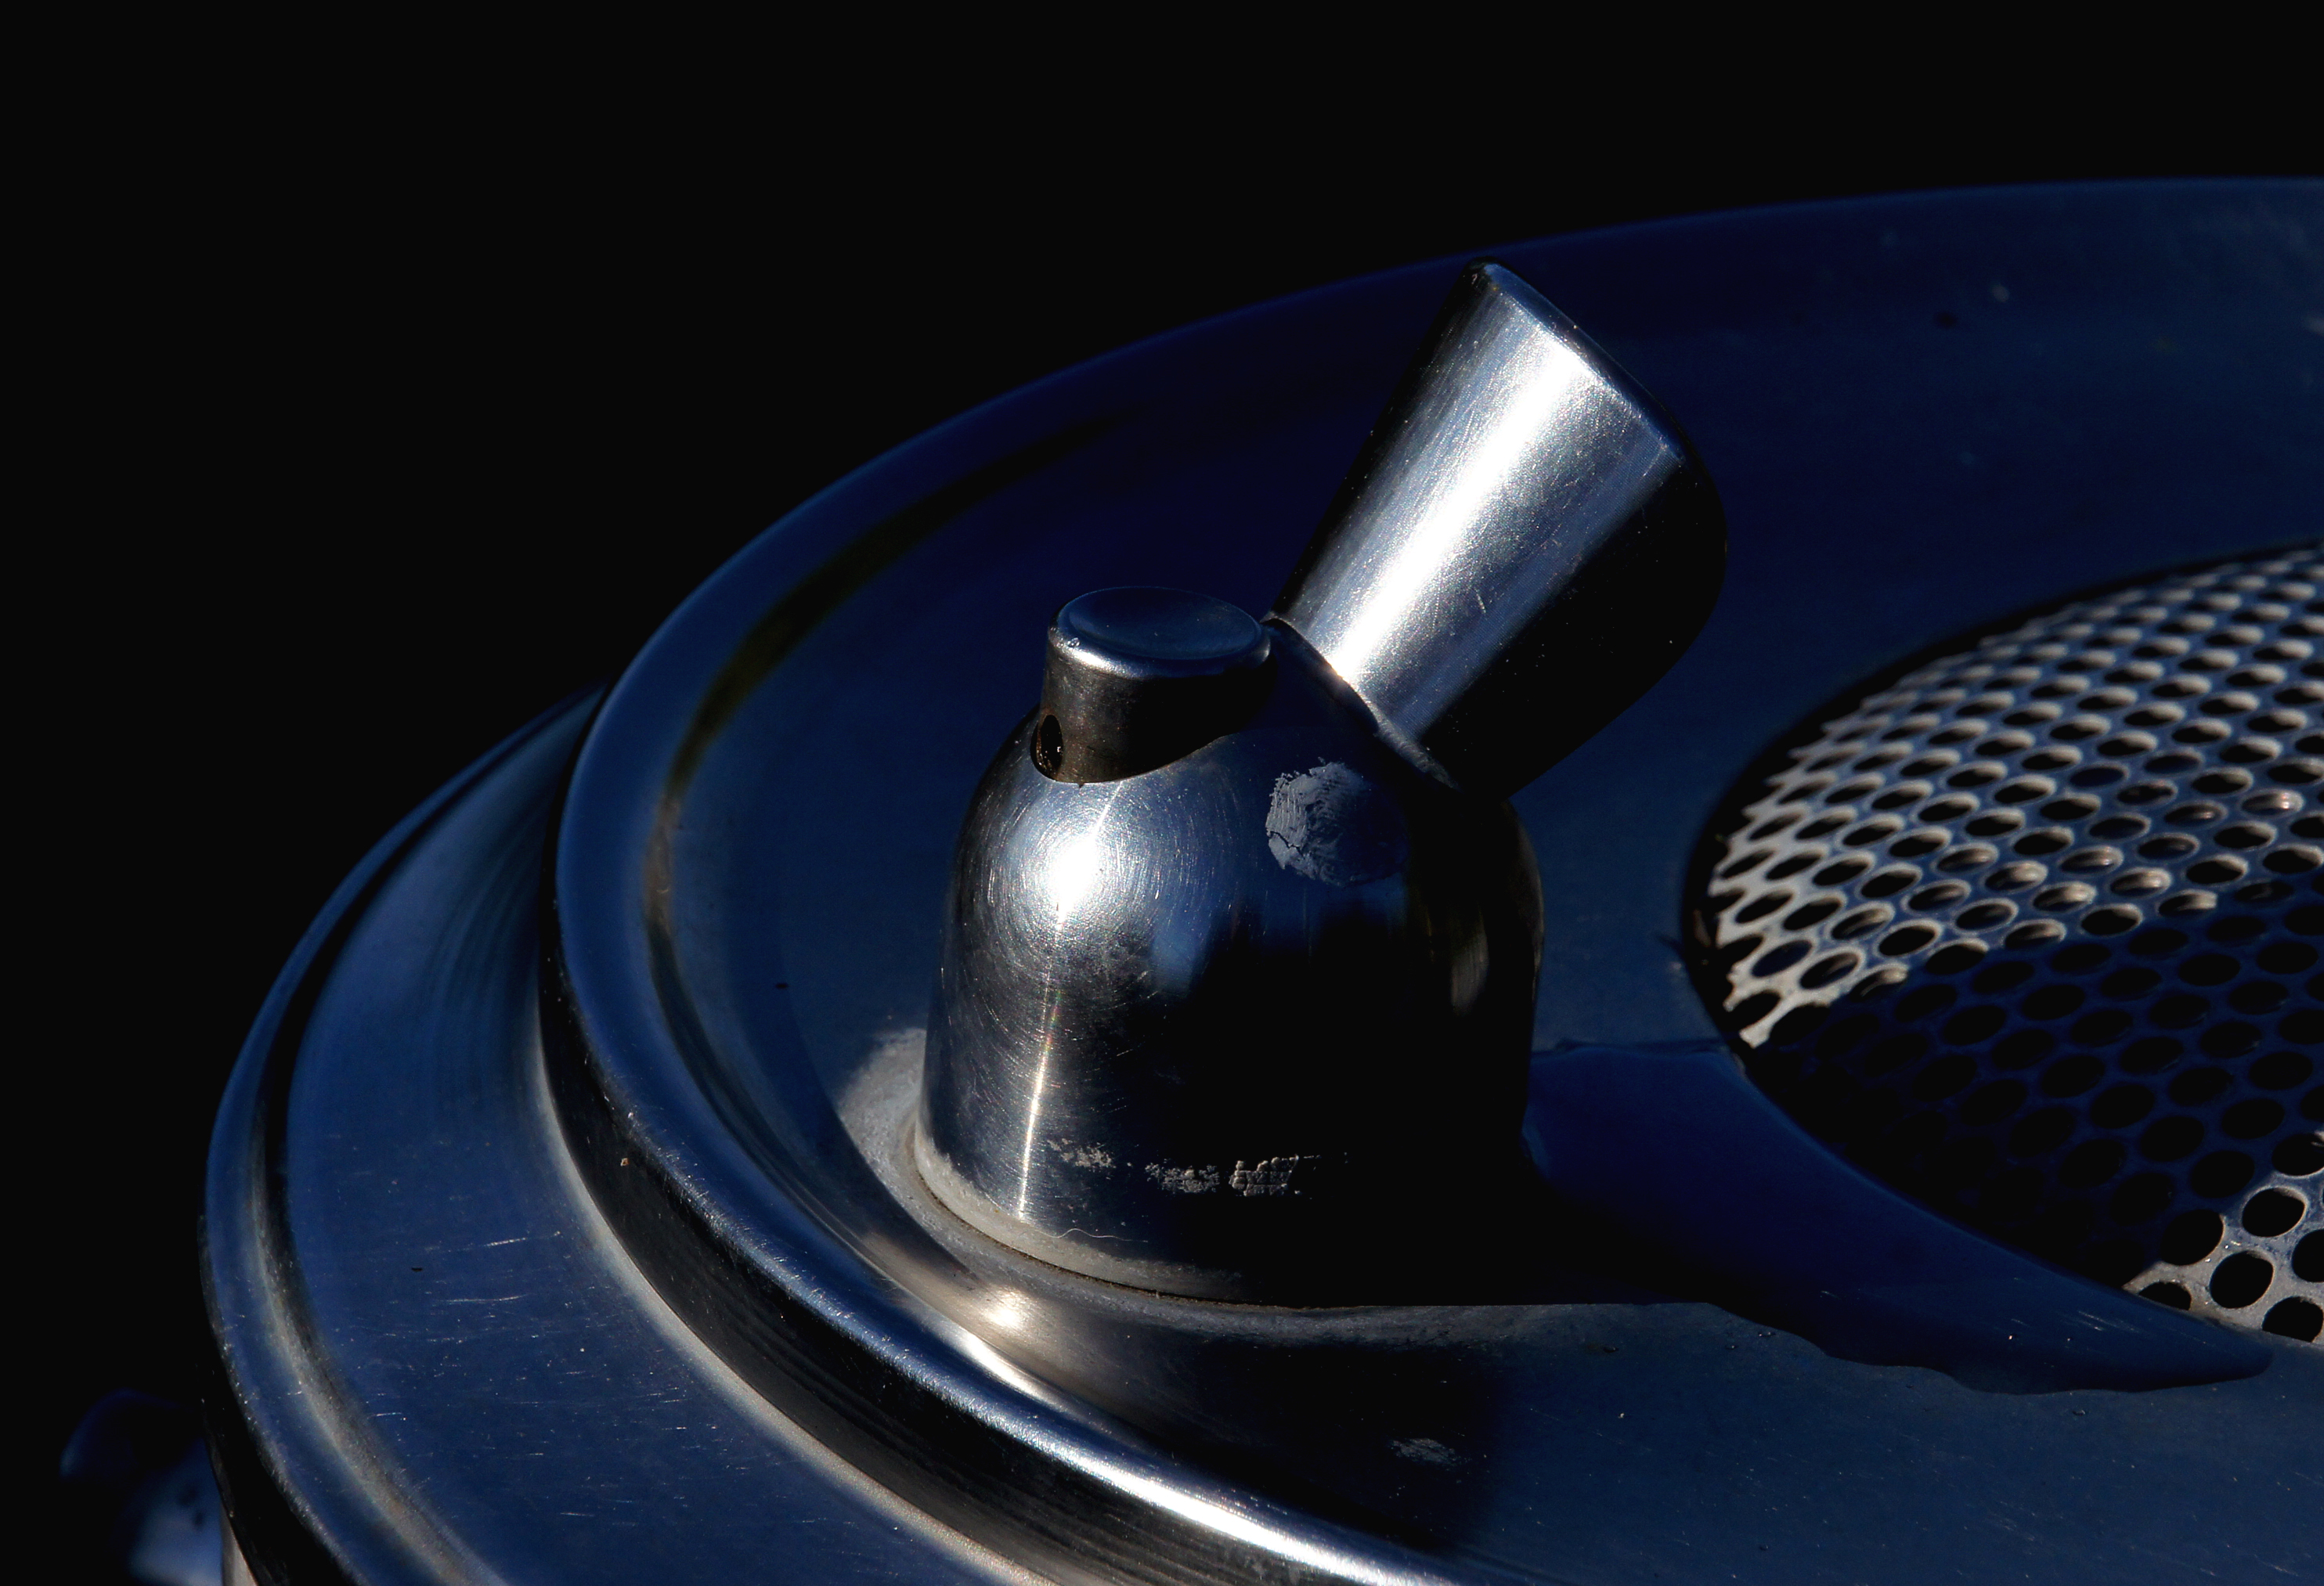
blue, tap, stainlesssteel, waterfountain, drinkstand, cobalt blue